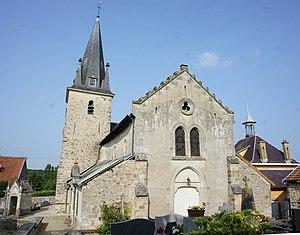
L'église de Ville en Selve.
Ville-en-Selve est une commune française située dans le département de la Marne, en région Grand Est.